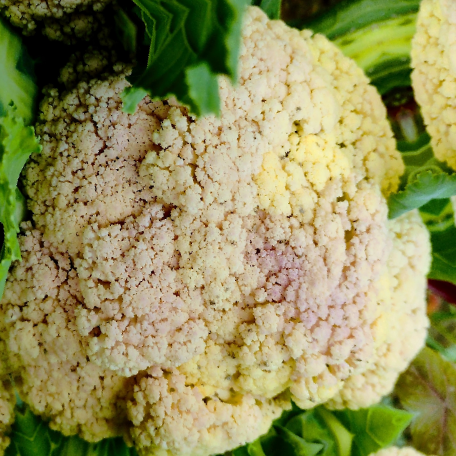
Label: Bacterial spot rot